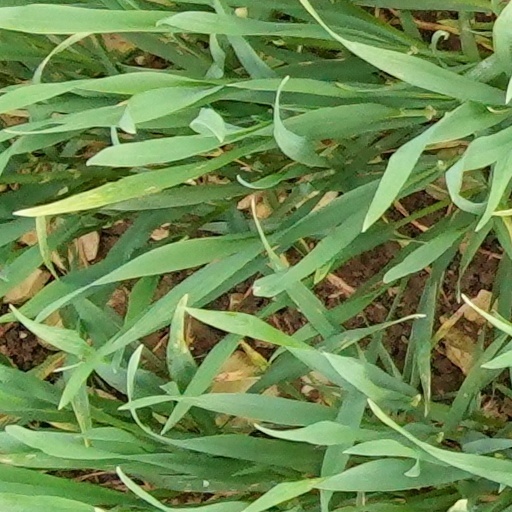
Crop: wheat